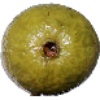
Label: Guava 1